Dispatch (band)

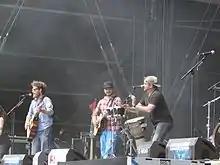
Dispatch at the Hurricane Festival 2014

programs such as Napster, as well as word-of-mouth. During their rise to indie fame, they put out four studio albums, which progressed from acoustic albums to full band records with electric guitar. After the release of their last album, "Who Are We Living For?", painted and designed by artist William Quigley, they began to tour extensively nationwide. Tensions began to run high between the band members, and they announced an indefinite hiatus in 2002 after a performance on The Late Late Show with Craig Ferguson.